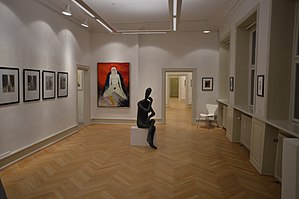
Heike Arndt / Udstillinger
Udstilling af Heike Arndt, Roskilde Palæet, 2016
Soloexhibition by the Artist Heike Arndt , at Palæet in Roskilde,Denmark
Heike Arndt er en tyskfødt dansk maler og billedhugger.